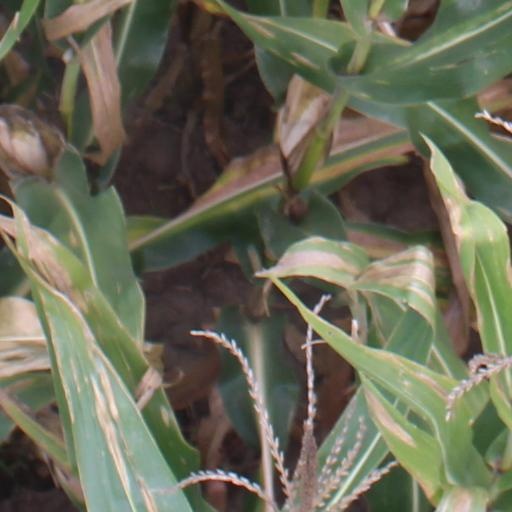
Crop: maize; corn